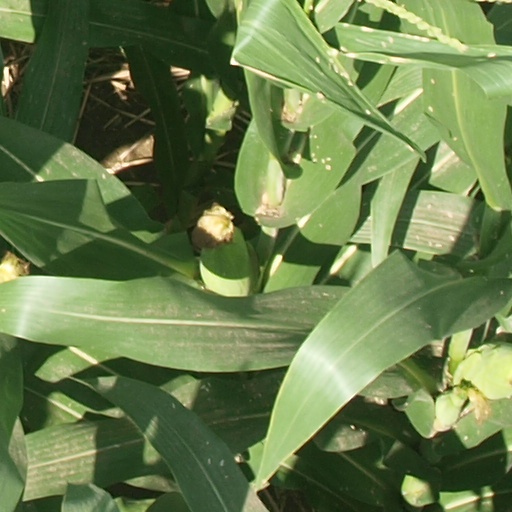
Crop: maize; corn